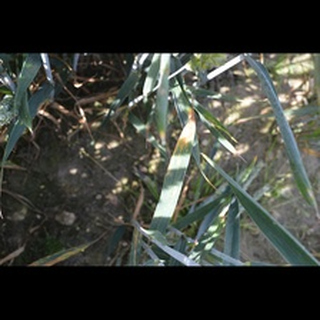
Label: wheat_septoria